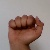
The image shows a hand gesture representing the letter 'A' in Indian Sign Language.